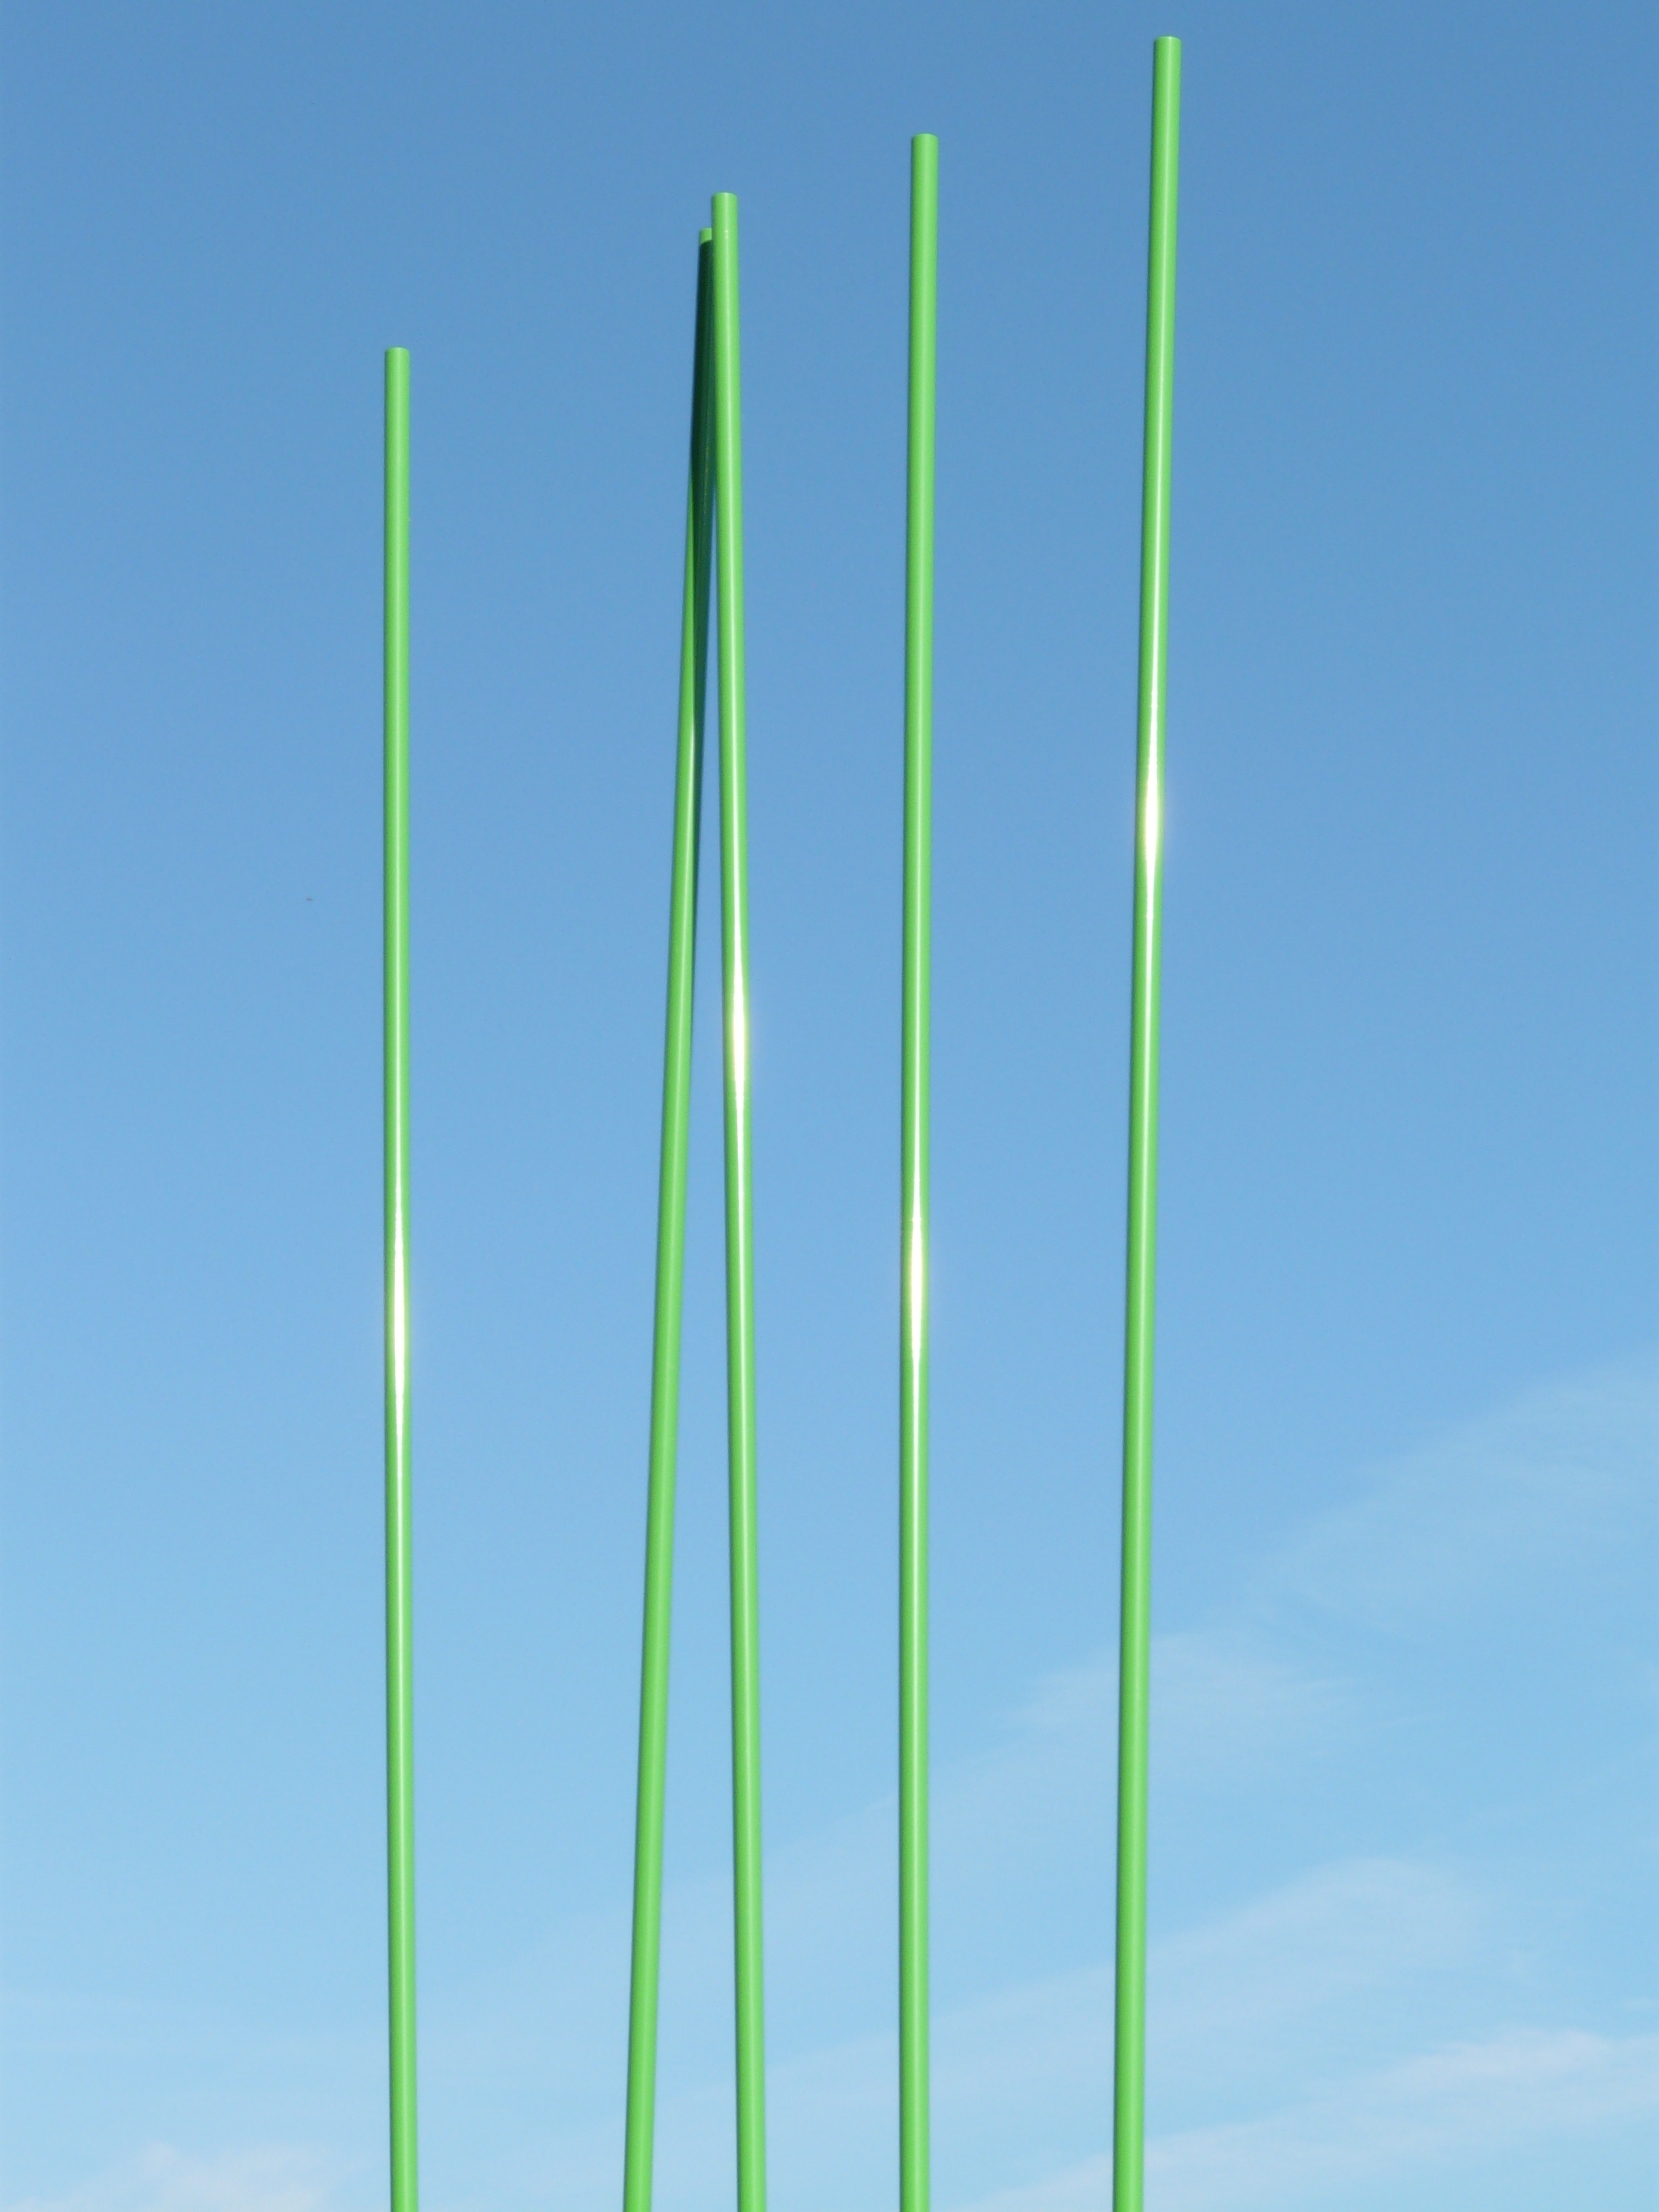
grass, wing, abstract, sky, wind, skyscraper, line, green, mast, metal, blue, lighting, artwork, art, rods, modern art, grass family, plant stem